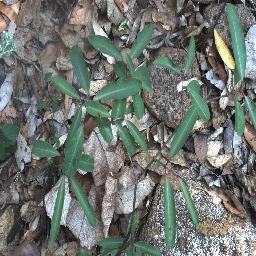
Label: rubber_vine